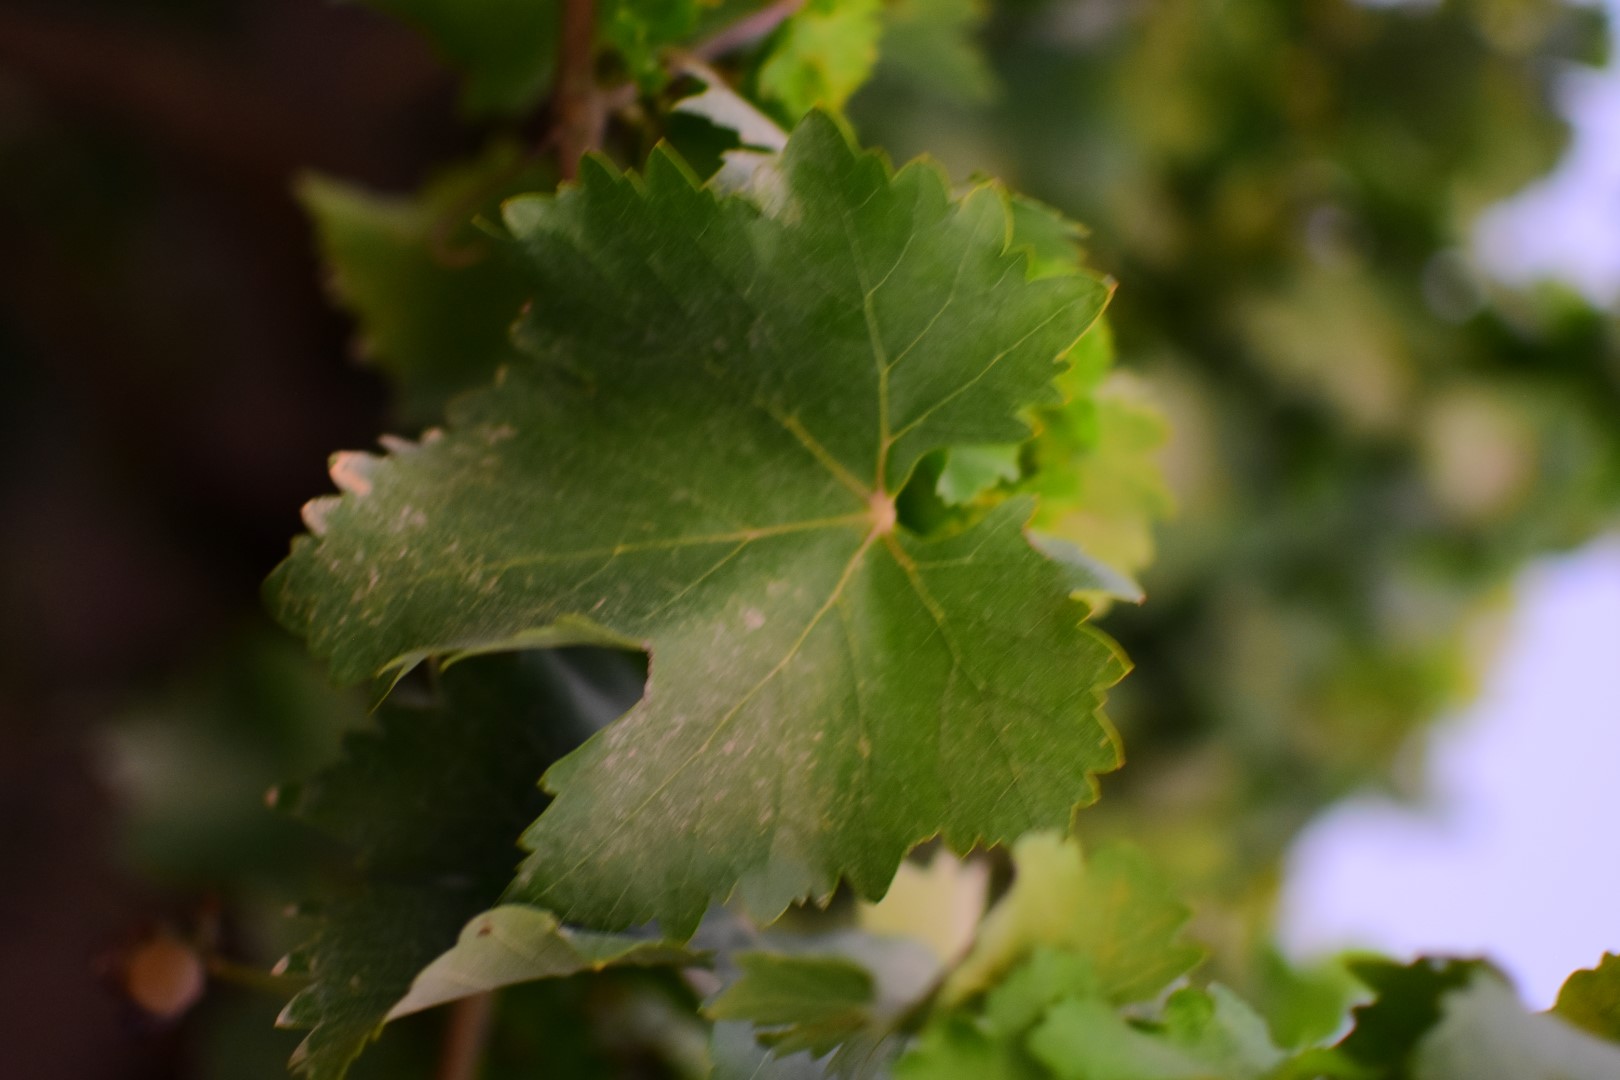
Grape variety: Shdah